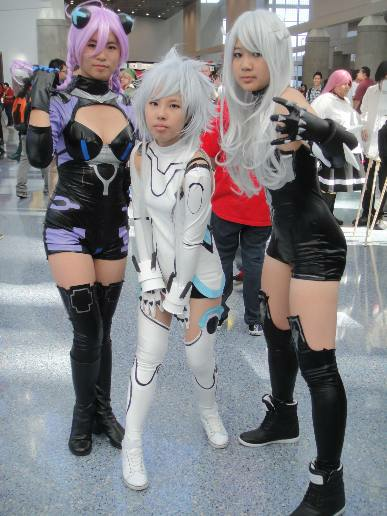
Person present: Yes